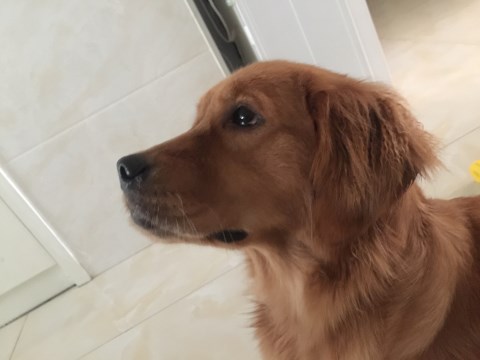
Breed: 5355-n000126-golden_retriever